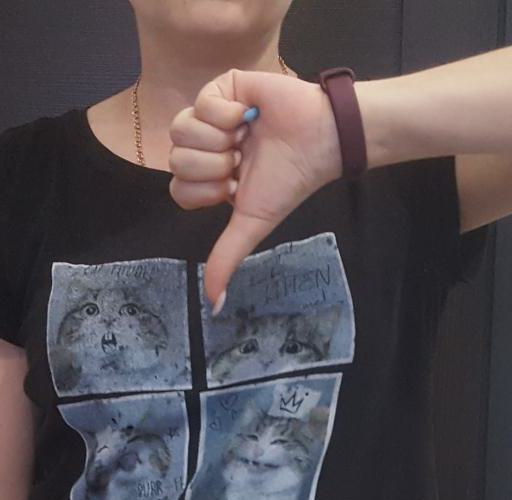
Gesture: dislike